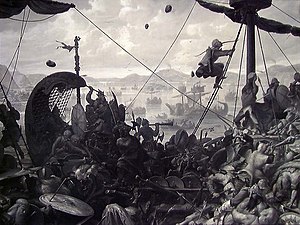
Slaget i Hafrsfjord
Harald Hårfager i slaget ved Hafrsfjord af Ole Peter Hansen Balling, 1870. Sådan så et vikingeskib slet ikke ud; men i 1870 var der ingen vikingeskibe udgravet, så Balling måtte tage fantasien til hjælp. Første udgravning var Gokstadskibet i 1880. Ballings billede var bestilt af Ole Bull til en indsamling for et storstilet monument over Harald Hårfager ved Hafrsfjordens indsejling. Det skulle være lige så stort som Frihedsgudinden i New York. Ole Bull syntes, Hafrsfjorden burde få Norges 1000-årsmonument i 1872, men tabte mod Haugesund, som fik rigsmonumentet på Haraldshaugen.[1]
Slaget i Hafrsfjord står centralt i Norges historie. Det regnes som det afgørende slag i Harald Hårfagers samling af Norge, hvor han vandt over flere småkonger. Slaget er med nogen usikkerhed tidsfæstet til året 872, og den dato fejres som Hafrsfjorddagen. Til minde om slaget er der rejst en bronzeskulptur ved Møllebukta, kaldt Sverd i fjell.